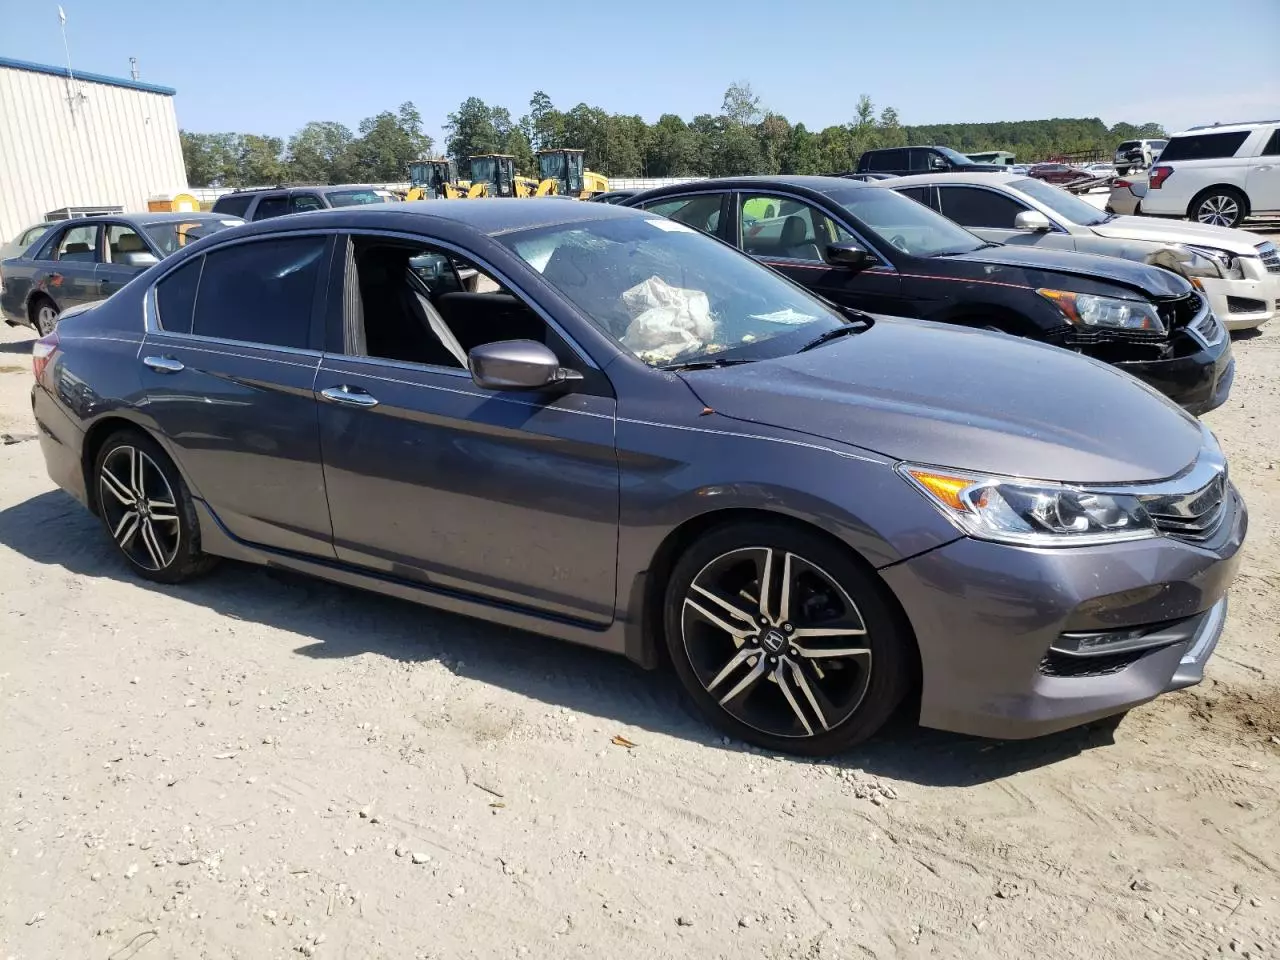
Aucun dommage détecté.
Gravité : aucun